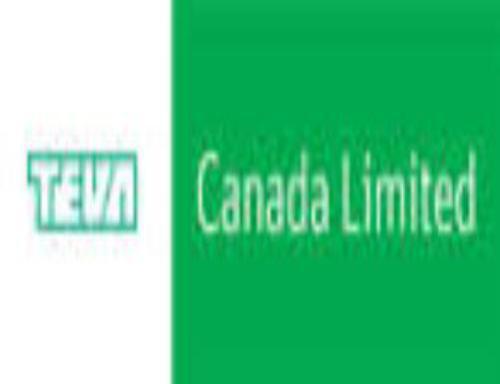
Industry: Others